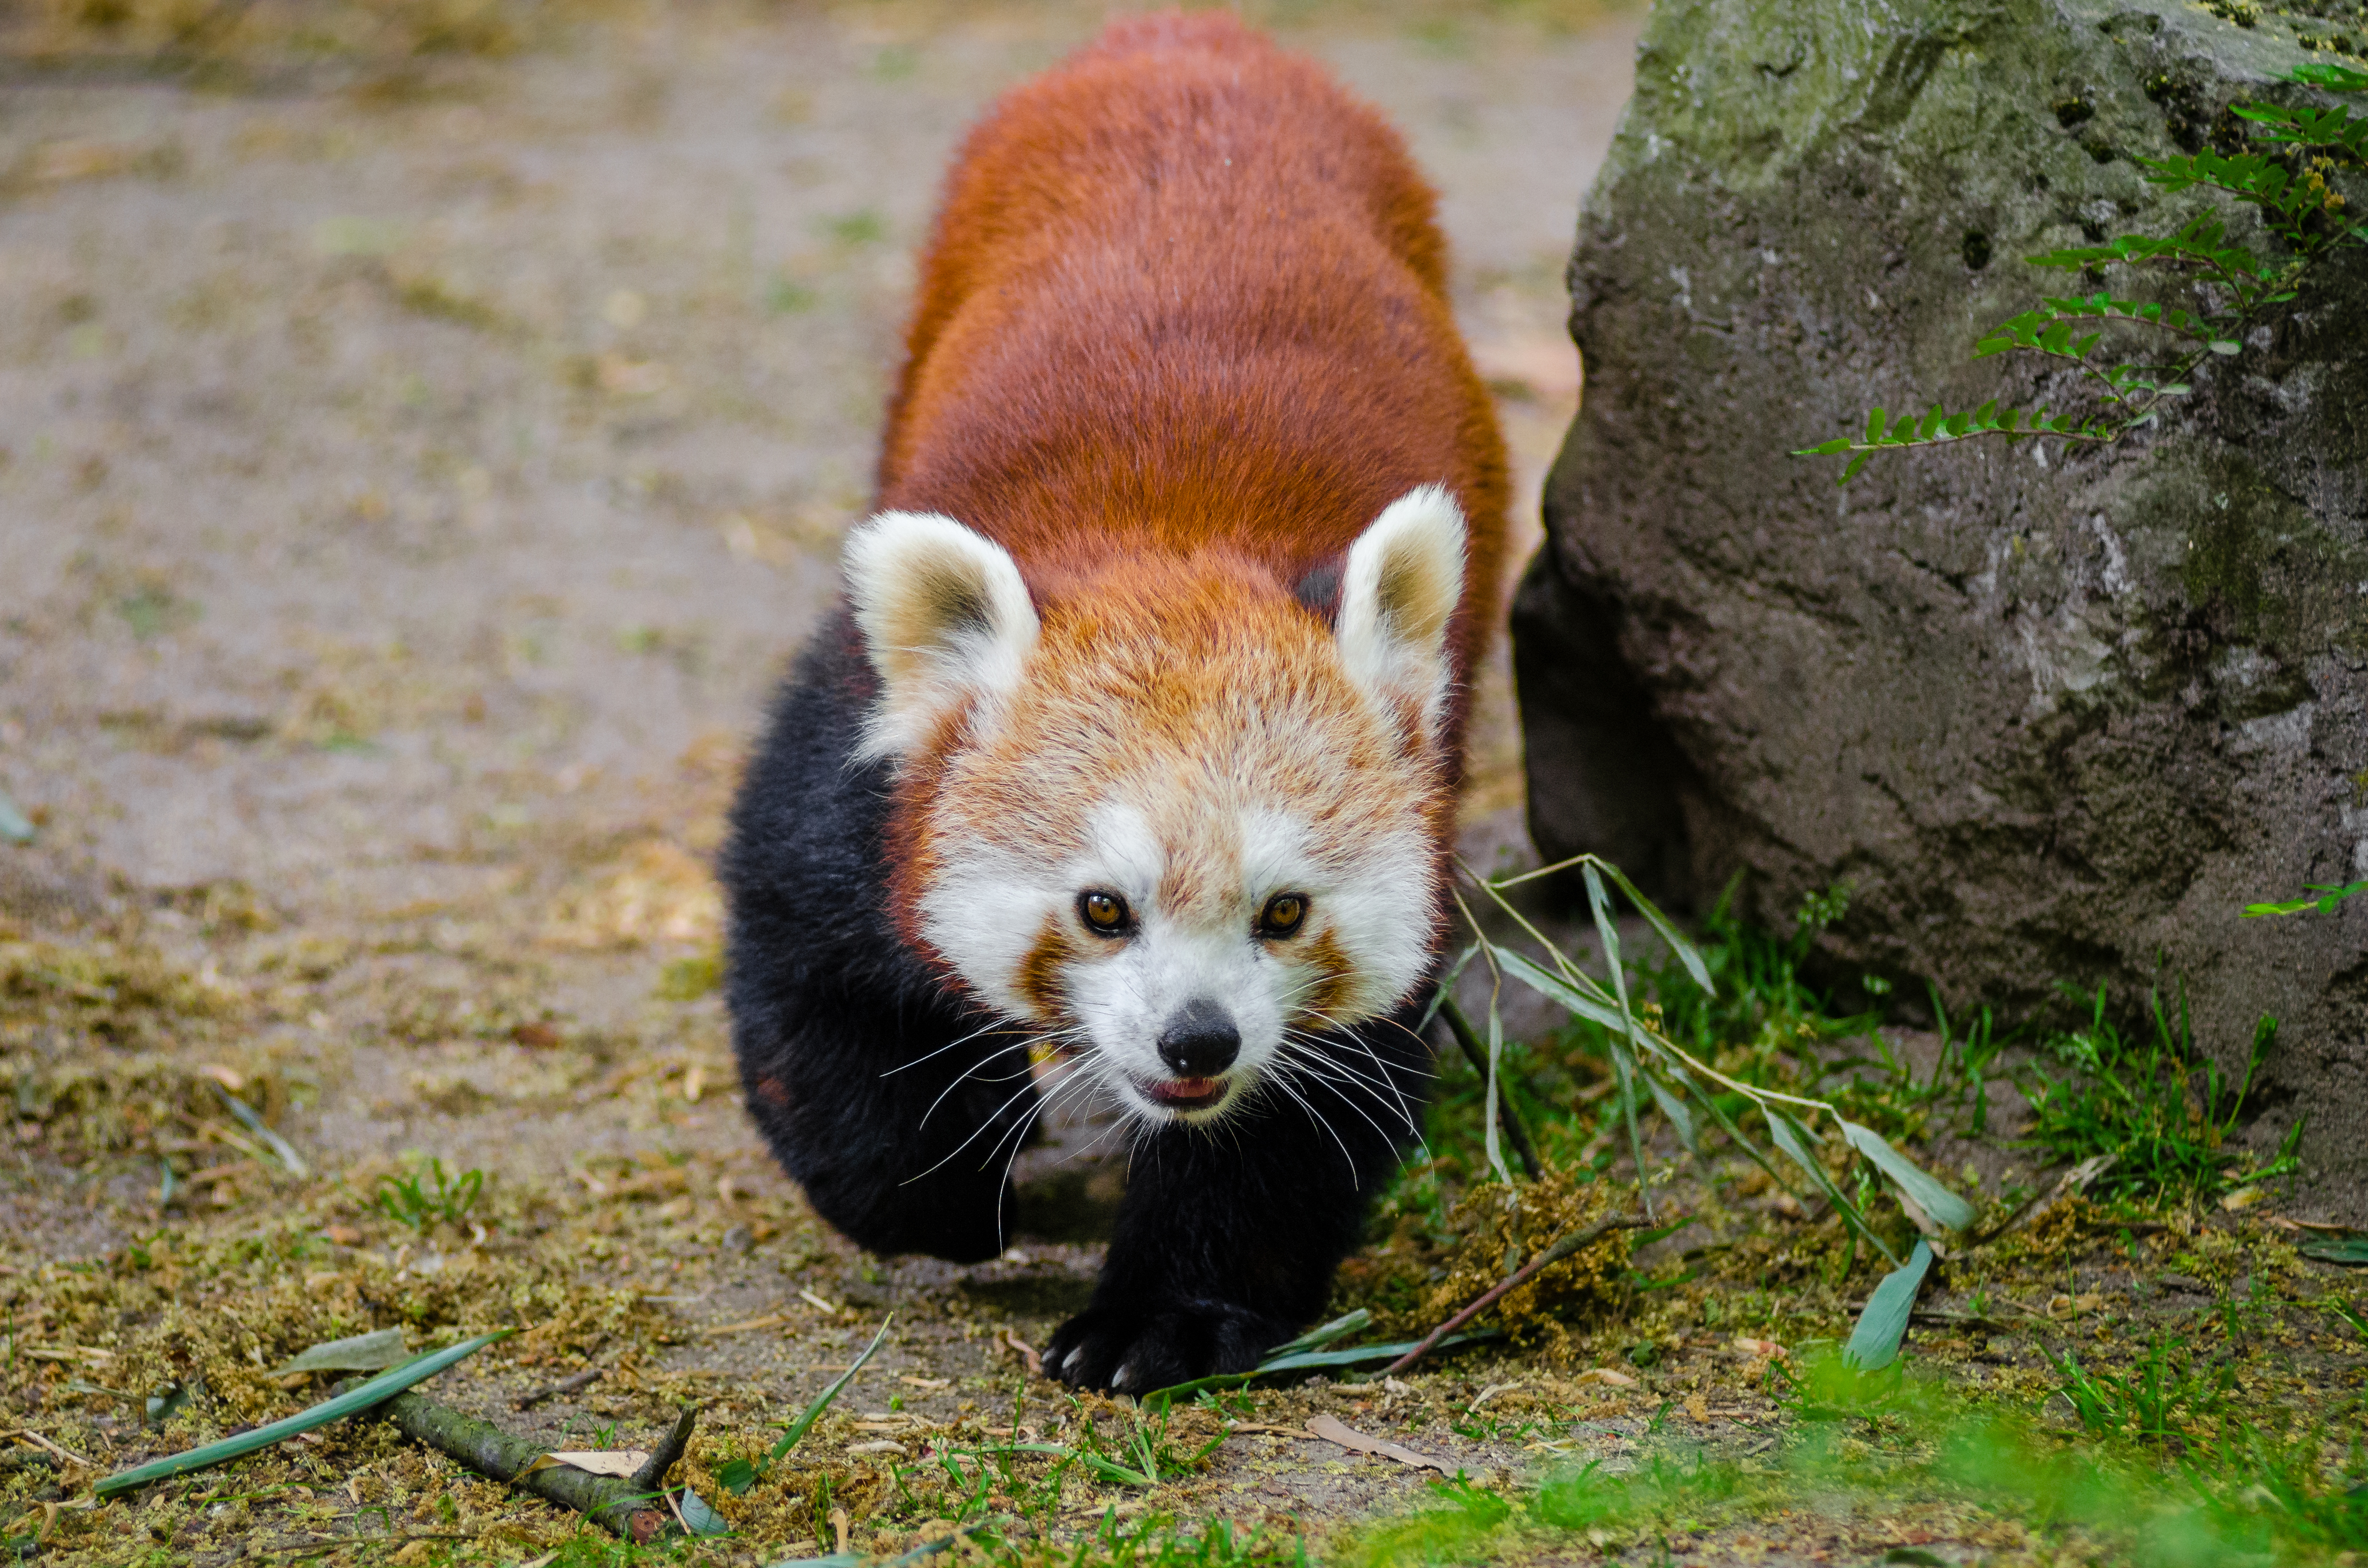
bokeh, animal, wildlife, zoo, red, mammal, fauna, red panda, panda, endangered, vertebrate, germany, polecat